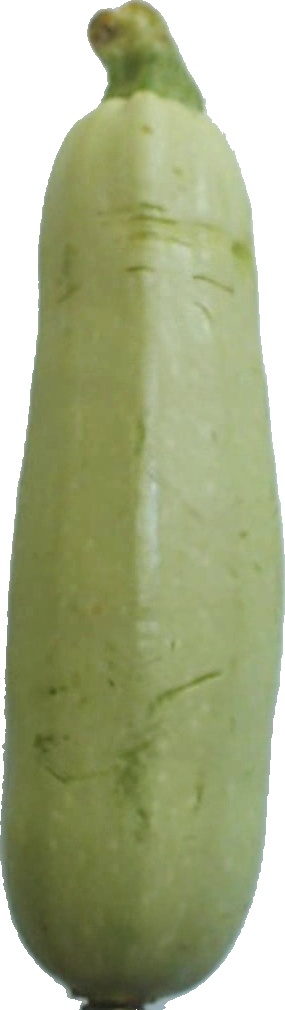
Label: zucchini_1